13th Olympic Congress

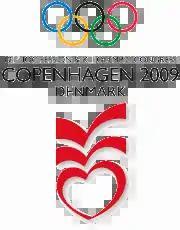
Logo of the 13th Olympic Congress.

The 13th Olympic Congress was held between 3–5 October 2009 in Copenhagen, Denmark, by the International Olympic Committee (IOC). It was held together with the meetings of the executive board and the 121st IOC Session.